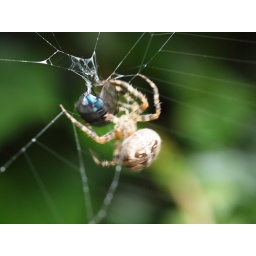
this blue bottle was just caught by the spider which directly started to wrap the poor fly in silk